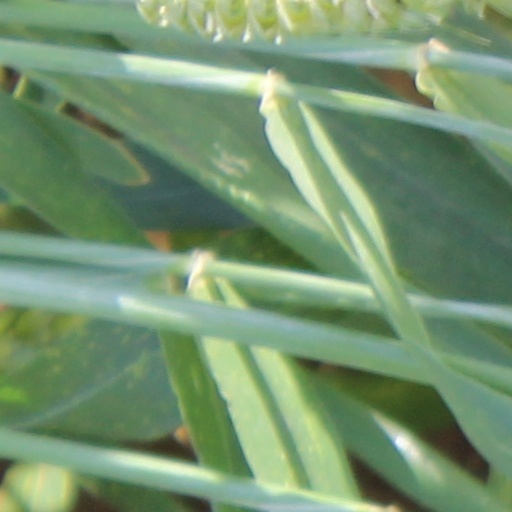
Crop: wheat